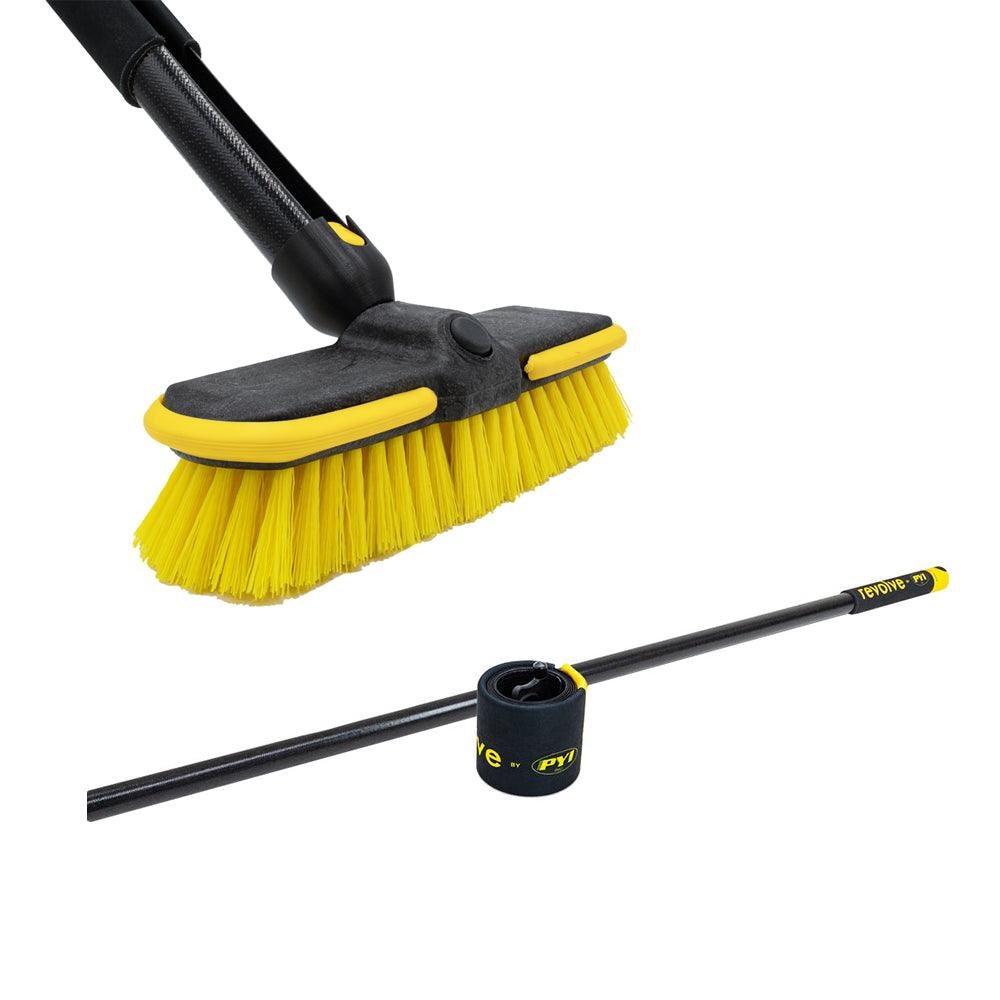
Revolve Rollable Utility Pole w/Soft Brush
Rollable Utility Pole with Soft Brush Revolve Deck Gear System has designed and developed a unique, full-size rollable utility pole and soft brush that stows into the smallest of spaces. The Revolve utility pole uses next-generation rollable composite technology to be easily rolled up for storage and quickly unrolled for use. When it comes to gently cleaning vulnerable surfaces, a soft brush is a must. Designed with sensitive surfaces in mind, this brush will wash away dirt, debris, and all the built muck on your boat, RV, power sports vehicle, or any hard surface. Lightweight and compact, the Revolve utility pole with a soft brush is genuinely revolutionary. Features: Full-size 75" utility pole (unrolled) The rollable composite material is light and strong making the Revolve utility pole around half the weight of traditional designs Stows in the smallest spaces Tough weatherproof finish Softest, most effective bristles for gentle cleaning *Sold as an Individual Manufacturer : Revolve Manufacturer Part No : 03-REV-SBP
Brand: Revolve
Category: Home & Garden > Lawn & Garden > Outdoor Power Equipment Accessories > Pressure Washer Accessories > Cleaning Agents